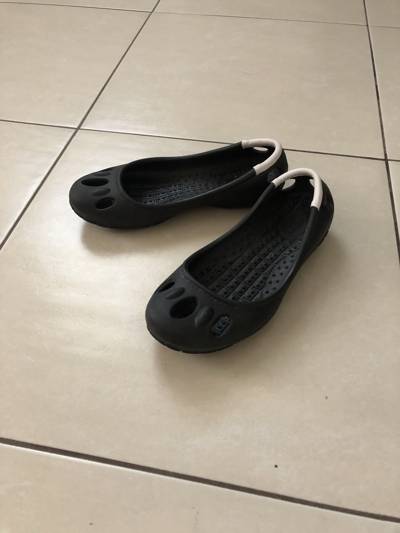
Waste category: shoes